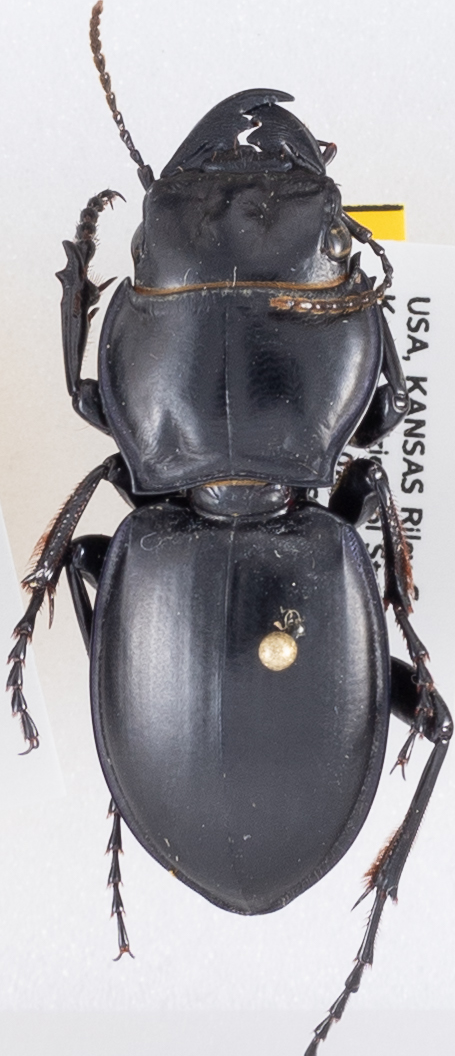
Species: Pasimachus californicus
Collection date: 2019-09-09
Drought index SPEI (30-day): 1.594
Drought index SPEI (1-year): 1.69
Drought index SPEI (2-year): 1.13